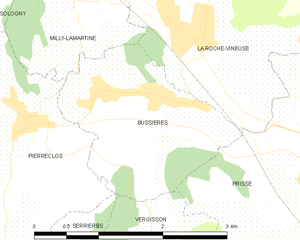
Carte des communes françaises